Electoral system of Germany

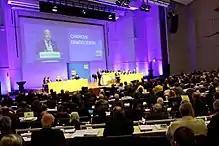
A 2015 state-level party convention in Stuttgart

According to Article 38, §1 of the German constitution, "the delegates of the German Parliament [...] are elected in a general, direct, free, equal and secret vote."